Game Boy accessories

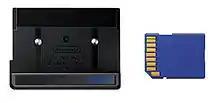
The Play-Yan with an SD memory card

The Play-Yan is an MP3 and MPEG-4 player add-on for the Game Boy Advance SP, Nintendo DS, DS Lite, and Game Boy Micro. Music and video files stored on an SD memory card can be loaded into a slot on the right side of the Play-Yan, which resembles a Game Boy Advance game cartridge. The Play-Yan is loaded directly into the Game Boy Advance game slot of a compatible system. The adapter has its own integrated headphone port but uses the parent console's power supply, controls, and display. The Play-Yan is advertised as offering sixteen hours of MP3 playback and four hours of MPEG-4 playback on a fully charged Game Boy Advance SP. In addition to multimedia playback, the Play-Yan offers support for minigames which could be downloaded from Nintendo of Japan's website.